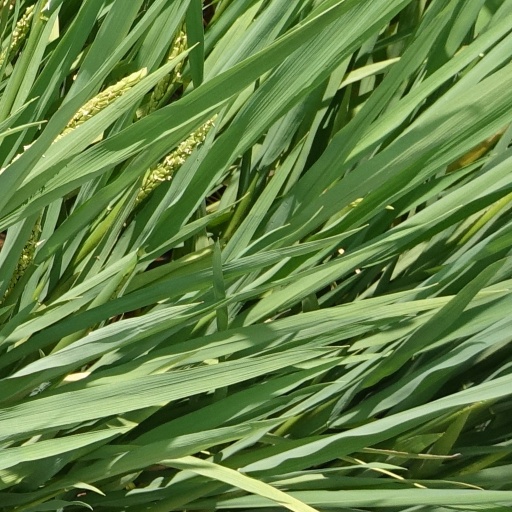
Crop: rice